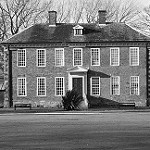
Label: B & W